High modernism

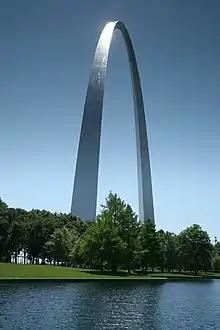
The St. Louis Gateway Arch, an iconic symbol of high modernity and its outlook, along with its modern urban planning project of a surrounding large park and car centric infrastructure.

Modernity relates to the modern era and the aesthetic qualities of modernism; however, modernity refers specifically to the social conditions and relations that arise out of the modern period, usually as a result of capitalism and industrialization. Thus, modernity can be understood as the state of society during and following the process of modernization.